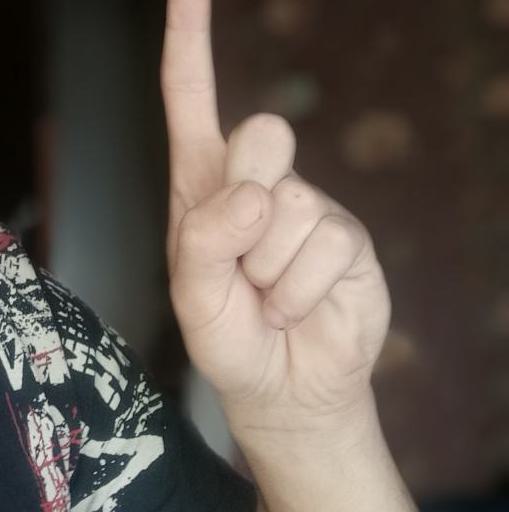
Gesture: one